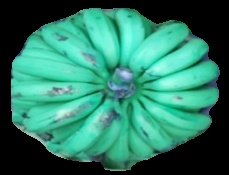
Variety: pachbale
Grade: grade2